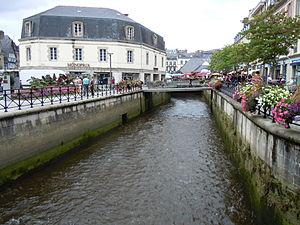
La rivière le steïr dans la ville de Quimper, Bretagne
Le Steïr, est une rivière du département du Finistère en région Bretagne et un affluent du fleuve côtier l'Odet.